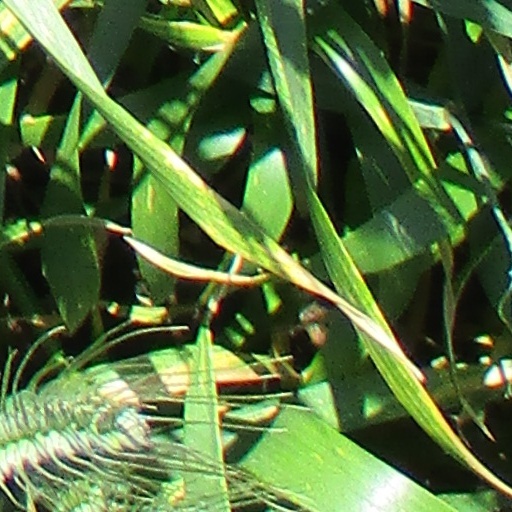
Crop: wheat